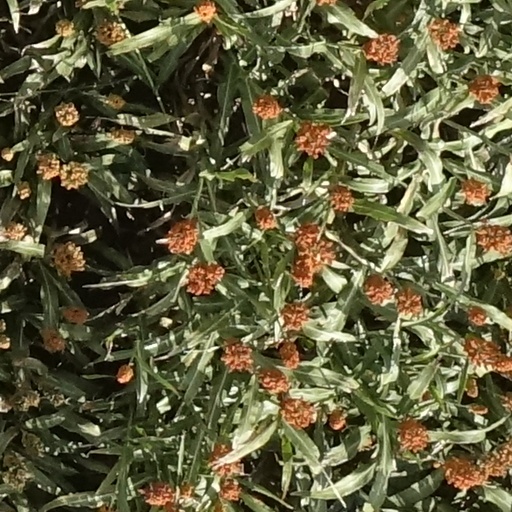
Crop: sorghum